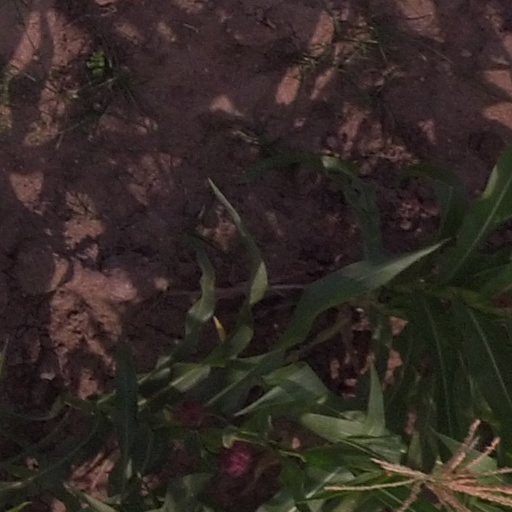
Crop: maize; corn